Devanahalli

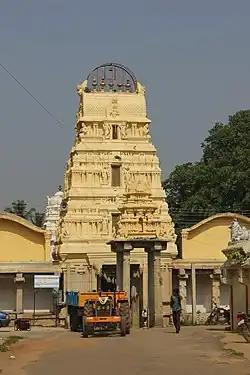
Venugopalaswamy (Vishnu) temple in Devanahalli fort belongs to post-Vijayanagara empire period

The recent history of Devanahalli dates back to 15th-century, when a family of refugees fleeing from Conjeevaram (today Kanchipuram) camped near the foot of Ramaswami Hills, east of Nandi Hills. Their leader Rana Baire Gowda was apparently directed in a dream to set up a settlement in this region. His Morasu Wokkalu family and he subsequently settled in a small village, Ahuti, which was later known as Avati. His son Malla Baire Gowda founded Devanahalli, Chikkaballapur and Doddaballapura. Kempe Gowda I, the founder of Bangalore, also belonged to the Morasu Wokkalu family. During the time of Vijayanagara rule, Malla Baire constructed the initial mud fort in 1501 with the consent of Devaraya, the headman of the village Devanadoddi that stood prior to their arrival, and named it Devanhalli or Devandhalli. A series of rulers from the same family ruled Devanahalli, the longest being Dodda Baire Gauda, for 54 years.